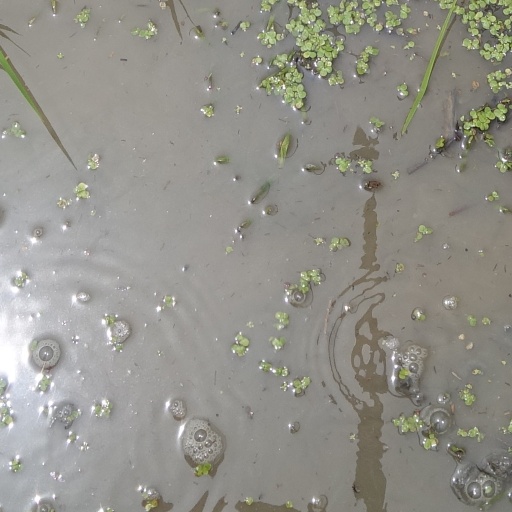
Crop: rice